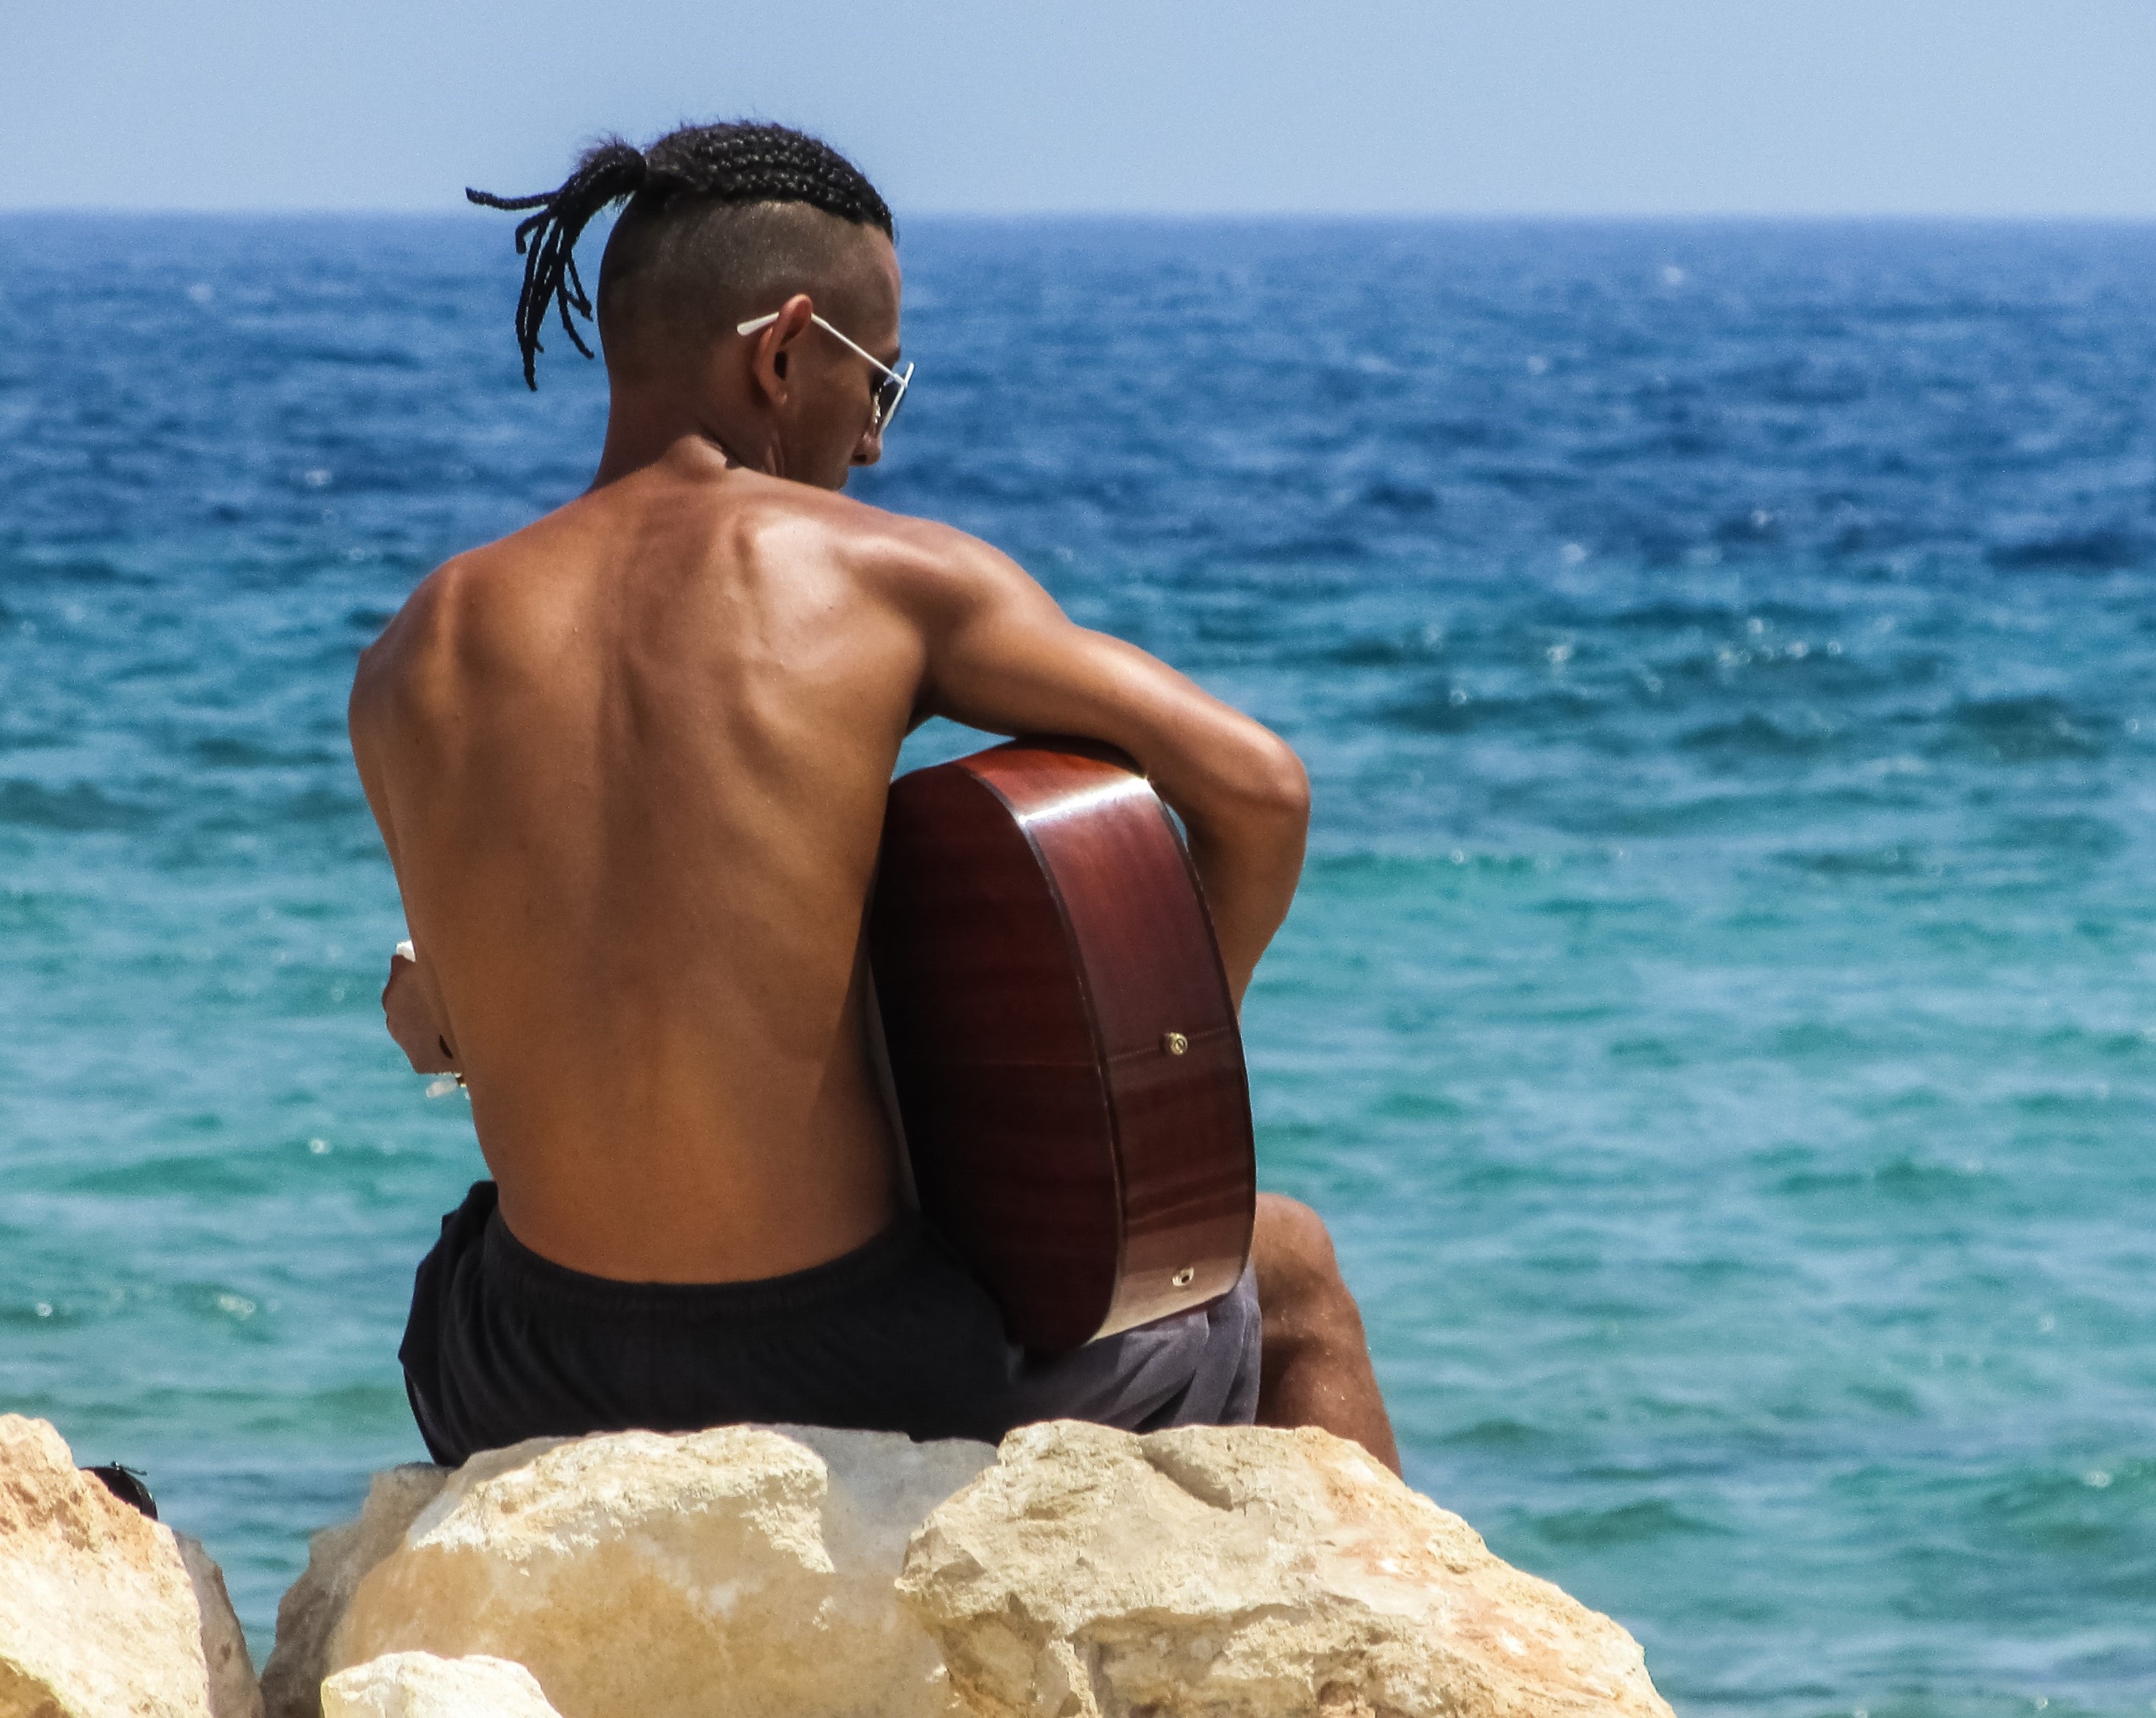
man, beach, sea, coast, ocean, music, guitar, shore, summer, vacation, young, playing, leisure, muscle, expression, cape, sun tanning